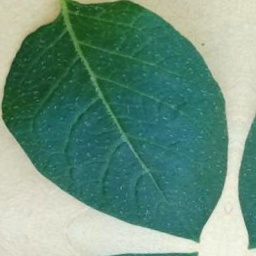
Etiqueta: Sana